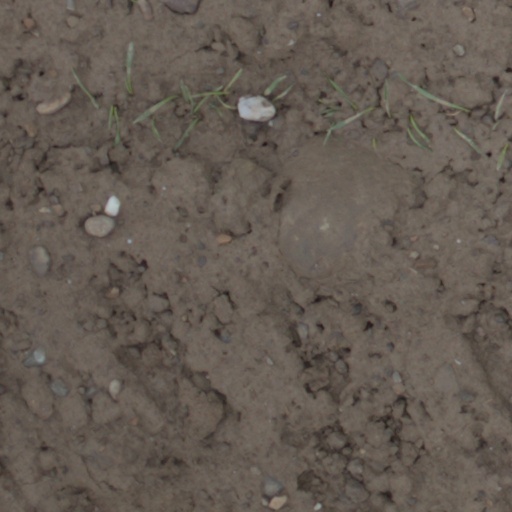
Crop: wheat